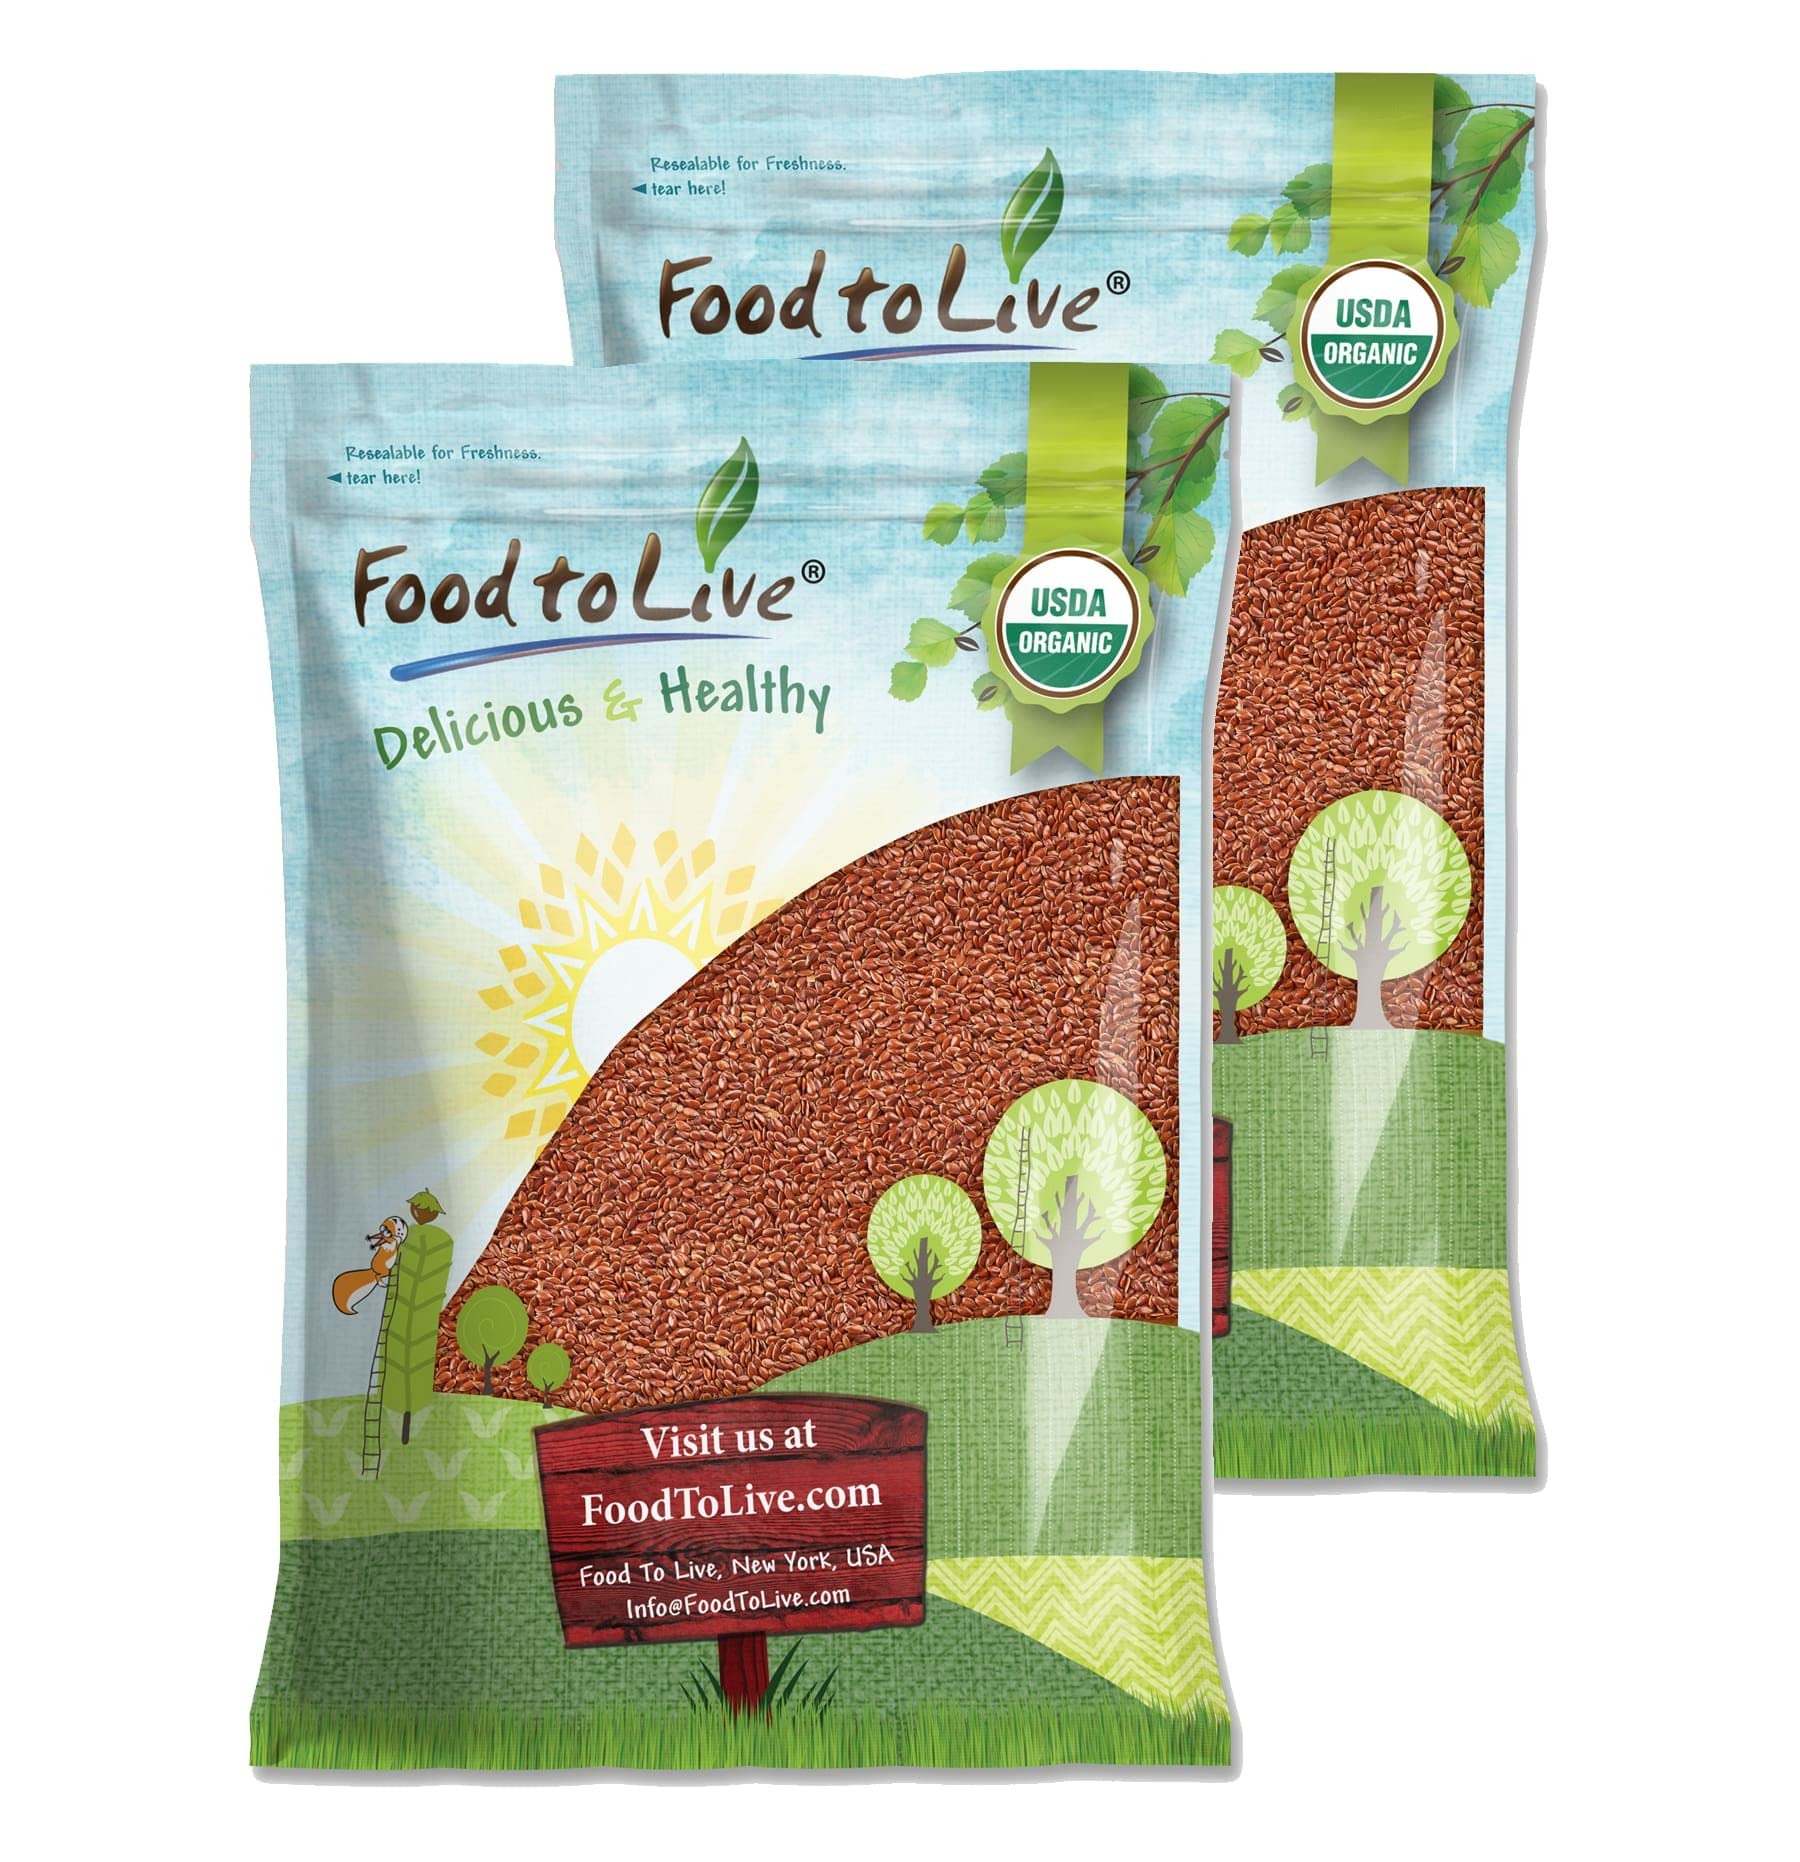
Item Name: Food to Live Organic Brown Flax Seeds, 15 Pounds – Whole Raw Flaxseeds, Non-GMO, Unroasted, Dried, Kosher, Vegan. Rich in Omega-3 Fatty Acids, and Dietary Fiber. Perfect for Salads, and Baked Goods.
Bullet Point 1: ✔️SOURCE OF OMEGA 3: Organic Brown Flax Seeds are rich in essential omega 3 fatty acids.
Bullet Point 2: ✔️TASTY FOOD: Organic Brown Flax Seeds is packed with vitamins and minerals.
Bullet Point 3: ✔️EXTENSIVE USE IN THE KITCHEN: Organic Brown Flax Seeds can be added to any dish and included in any meal plan.
Bullet Point 4: ✔️ORGANIC PRODUCT: Food to Live Organic Brown Flax Seeds are GMO-free.
Bullet Point 5: ✔️RICH IN PROTEIN: Flax seeds make a great protein source for vegetarian and vegan meal plans.
Value: 240.0
Unit: Ounce

Price: 84.89